Sahar Ghoreishi

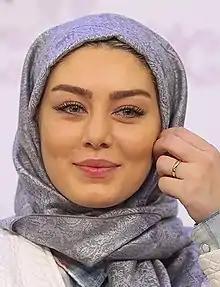
Ghoreishi in 2016

Sahar Ghoreishi (born 27 December 1987) is an Iranian actress. She began her acting career in 2009 with a role in the film "Laj o Lajbazi" and gained prominence that same year for her performance in the television series "Delnavazan".